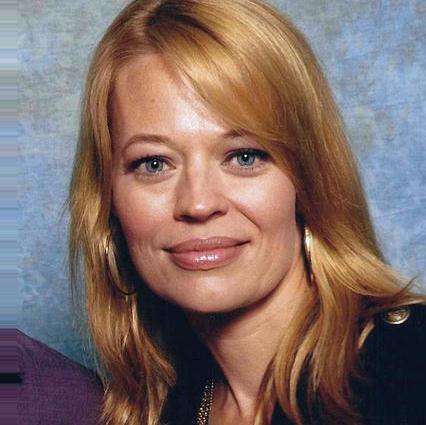
Age: 43